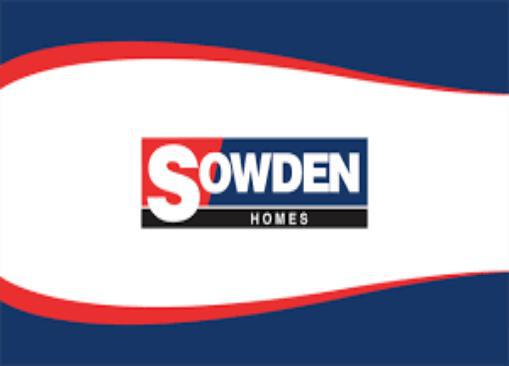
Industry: Others